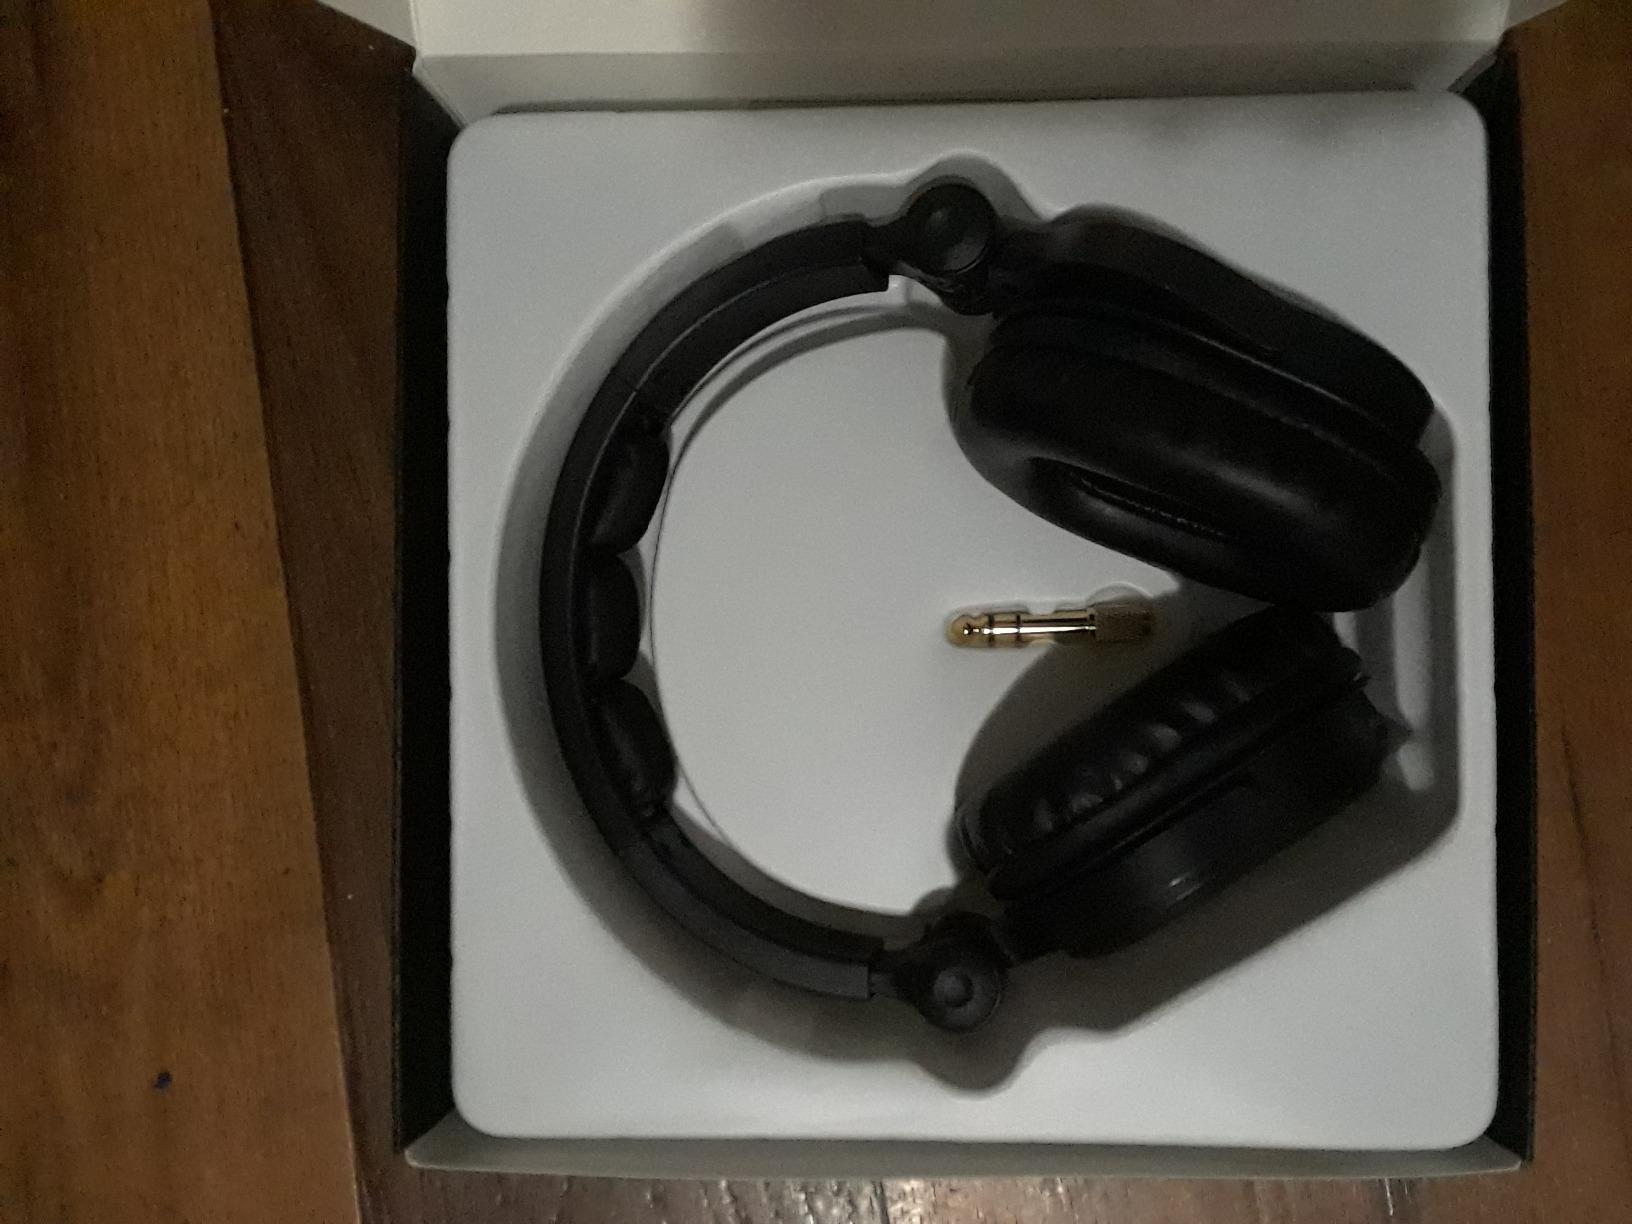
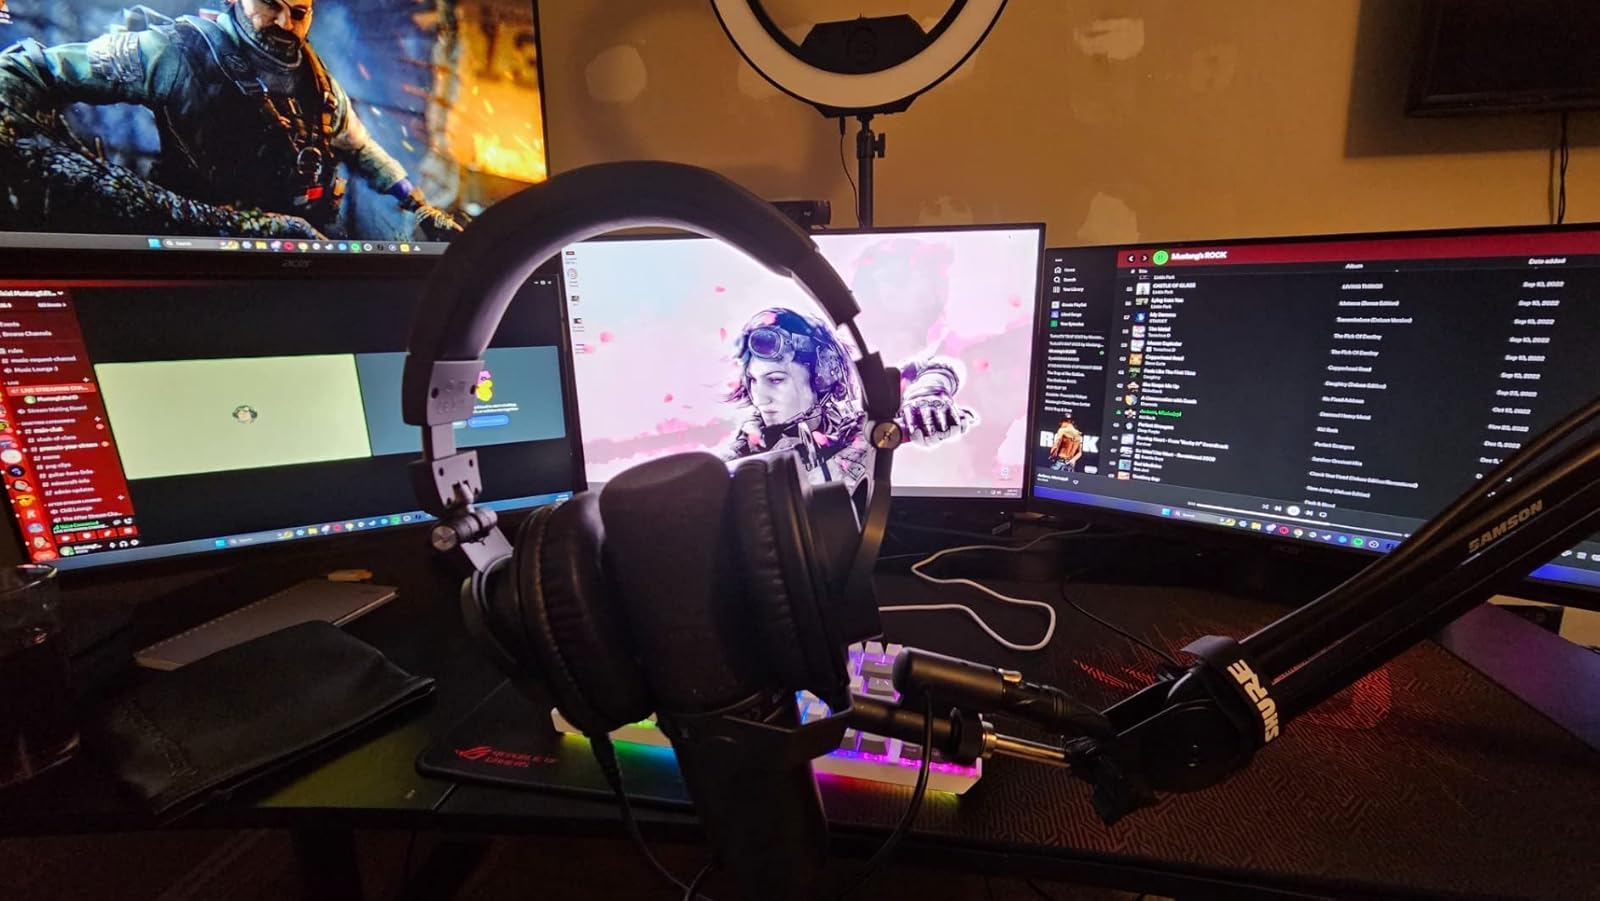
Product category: headphones
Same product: no